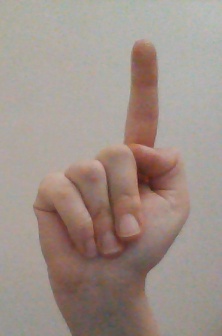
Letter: bb